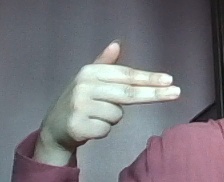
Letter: ghain